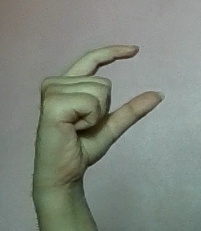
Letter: dal